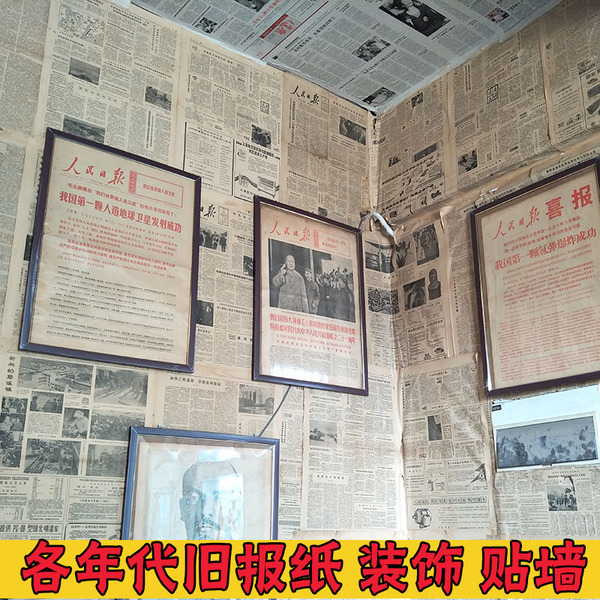
Label: paper